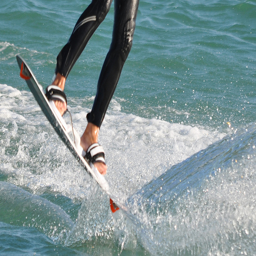
a water skier in a wet suit is doing a trick
Feet that are strapped onto a wake board.
A man has his water board attached to his feet.
A woman's legs are standing on a water ski as it glides in the ocean.
A person on a surfboard in the water.